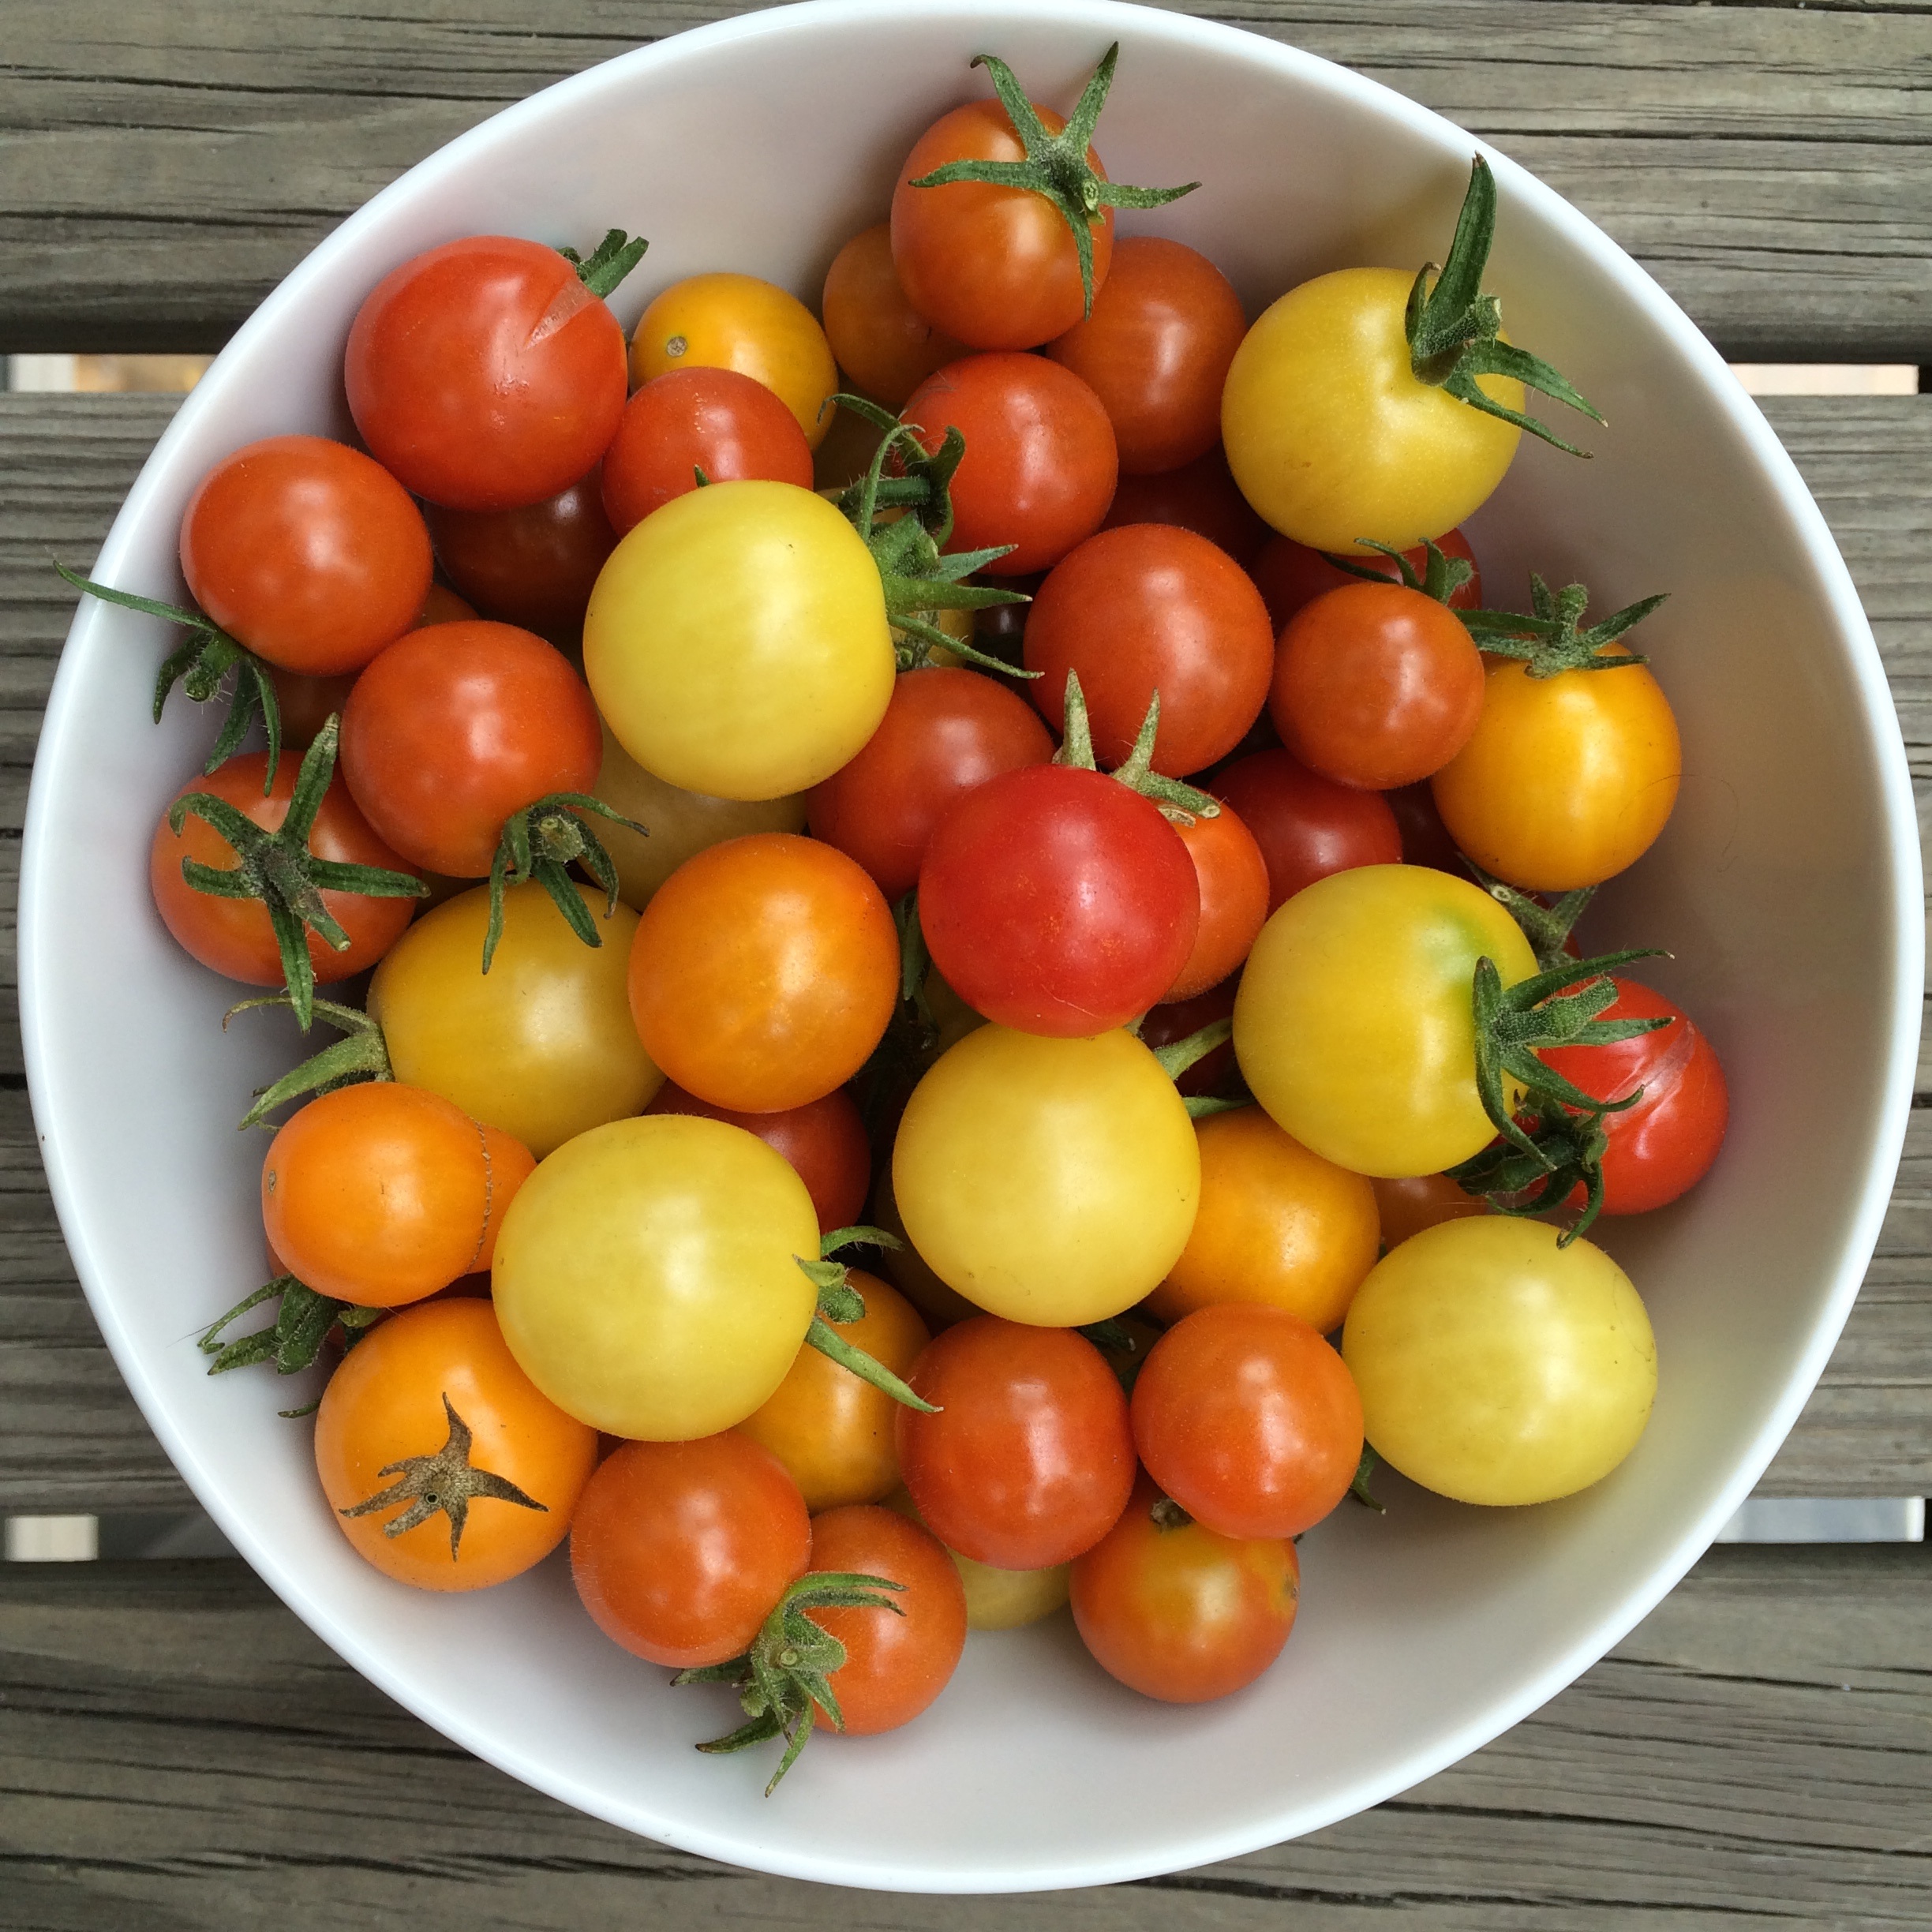
plant, fruit, dish, food, produce, vegetable, tomato, flowering plant, land plant, potato and tomato genus